Best Fake Friends

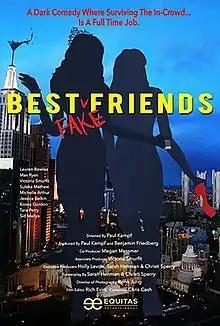
Film poster

Best Fake Friends is a 2016 American drama film directed by Paul Kampf and starring Lauren Bowles, Max Ryan, Victoria Smurfit, Suleka Mathew, Michelle Arthur, Kiowa Gordon and Sid Mallya.